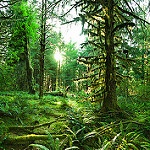
Label: forest